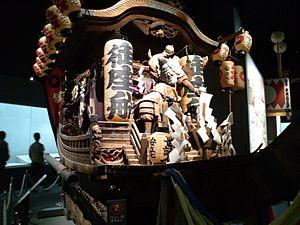
Le Musée de l'histoire d'Osaka à Osaka présente l'histoire de la ville d'Osaka dans le contexte de l'histoire du Japon. Il est ouvert depuis 2001.